Lost operas by Claudio Monteverdi

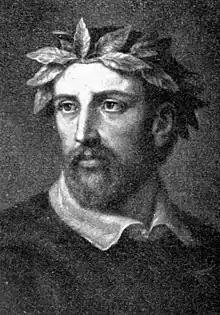
Torquato Tasso, from whose poetic works Monteverdi often found inspiration

After the rejection of "Licori", Monteverdi did not immediately turn his attention to "Armida". Instead, he went to Parma, having been commissioned to provide musical entertainments for the marriage celebrations of the youthful Duke Odoardo Farnese of Parma and Margherita de' Medici. He spent several weeks in Parma working on these; nevertheless, on 18 December 1627 he was able to tell Striggio that the music for "Armida" had been completed and was being copied. In the relevant section of Tasso's poem, the enchantress Armida lures the noble Rinaldo to her enchanted island. Two knights arrive to persuade Rinaldo to return to his duty, while Armida pleads with him to stay, or if he must depart, to allow her to be at his side in battle. When he refuses and abandons her, Armida curses him before falling insensible.